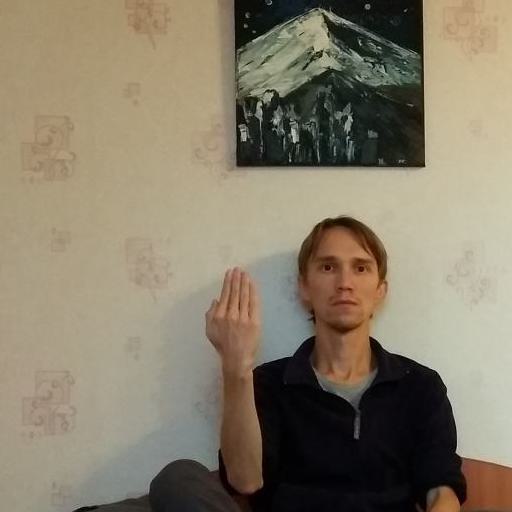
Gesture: stop_inverted